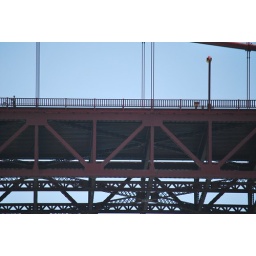
golden gate bridge by kristann perring